Ceiling fan

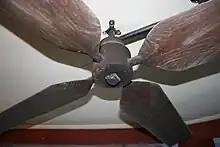
Ceiling fan originally installed in the dining room of the house in Perry's Camp, turned by the water wheel

Some of the first rotary ceiling fans appeared in the early 1860s, and 1870s in the United States. At that time, they were not powered by any form of electric motor. Instead, a stream of running water was used, in conjunction with a turbine, to drive a system of belts which would turn the blades of two-blade fan units. These systems could accommodate several fan units, and became popular in stores, restaurants, and offices. Some of these systems survive today, and can be seen in parts of the southern United States where they originally proved useful.